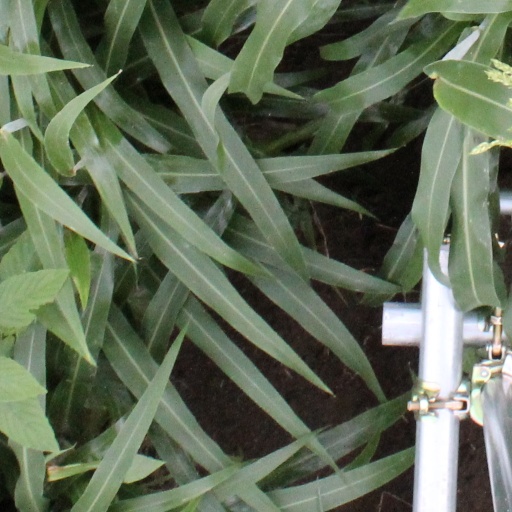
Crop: sorghum